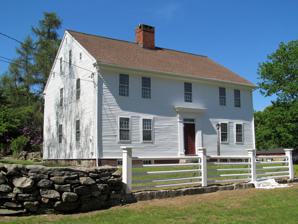
Building: Nathan Lester House
Country: United States of America
Year built: 1793
Historic house in Connecticut, United States United States historic place The Nathan Lester House Museum and Tool Museum U.S. National Register of Historic Places Nathan Lester House photographed in 2014 Show map of Connecticut Show map of the United States Location 153 Vinegar Hill Rd., Ledyard, Connecticut Coordinates 41°25′24″N 72°3′8″W / 41.42333°N 72.05222°W / 41.42333; -72.05222 Area 156 acres (63 ha) Built 1793 ( 1793 ) NRHP reference No. 72001328 Added to NRHP June 30, 1972 The Nathan Lester House is a historic house museum at 153 Vinegar Hill Road in the Gales Ferry section of Ledyard, Connecticut .  Built in 1793, it is a well-preserved example of an unpretentious late 18th-century farmhouse, and one of the few houses of that age left in the town.  It is located on over 156 acres (63 ha) of land, now owned by the town, which serves as a park and conservation land with trails. Description and history The Nathan Lester House is located in a rural setting east of the village of Gales Ferry, on the east side of Vinegar Hill Road at its junction with Long Cove Road.  The 156-acre property is mostly wooded, with a long drive providing access to the farmstead.  The main house is a 2 + 1 ⁄ 2 -story wood-frame structure, five bays wide, with a side-gable roof, clapboard siding, and a large central chimney.  The interior follows a typical central chimney plan, with a narrow entry vestibule that has a winding staircase, and parlors to either side of the chimney.  The kitchen extends across much of the rear, with a large fireplace and bake oven.  Small chambers at the rear corners may have served as pantry space or bedrooms originally; one now connects to ells extending to the rear of the main block. The house was built in 1793 by Nathan Lester, on land that had been purchased by his grandfather Peter. It is one of small number of 18th century houses in the town. The property historically included a large oak tree of great antiquity, whose trunk had a diameter in excess of 5 feet (1.5 m); it died in 1970.  The property remained in the Lester family until 1908; the area surrounding the farmhouse was given to the town by the Graves family owner in 1970. The House, outbuildings and barn museum are owned by the Ledyard Historic District Commission. The Ledyard Historical Society owns the Farm tools in the barns and Furniture in the house. The park and field is open to the public sun rise to sun set. The house and barn is open Memorial day through Halloween Saturday and Sunday 1pm to 4:30pm. See also Connecticut portal National Register of Historic Places listings in New London County, Connecticut References